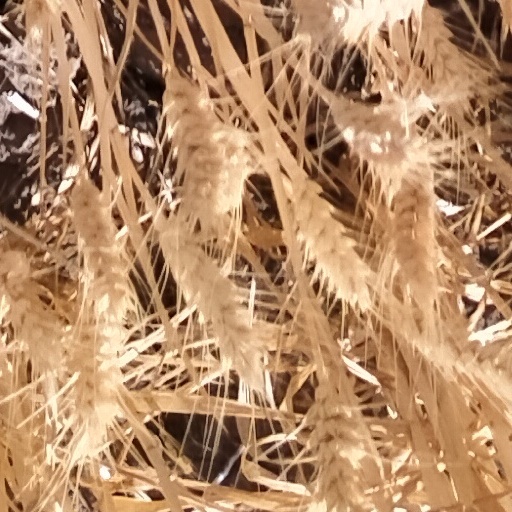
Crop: wheat